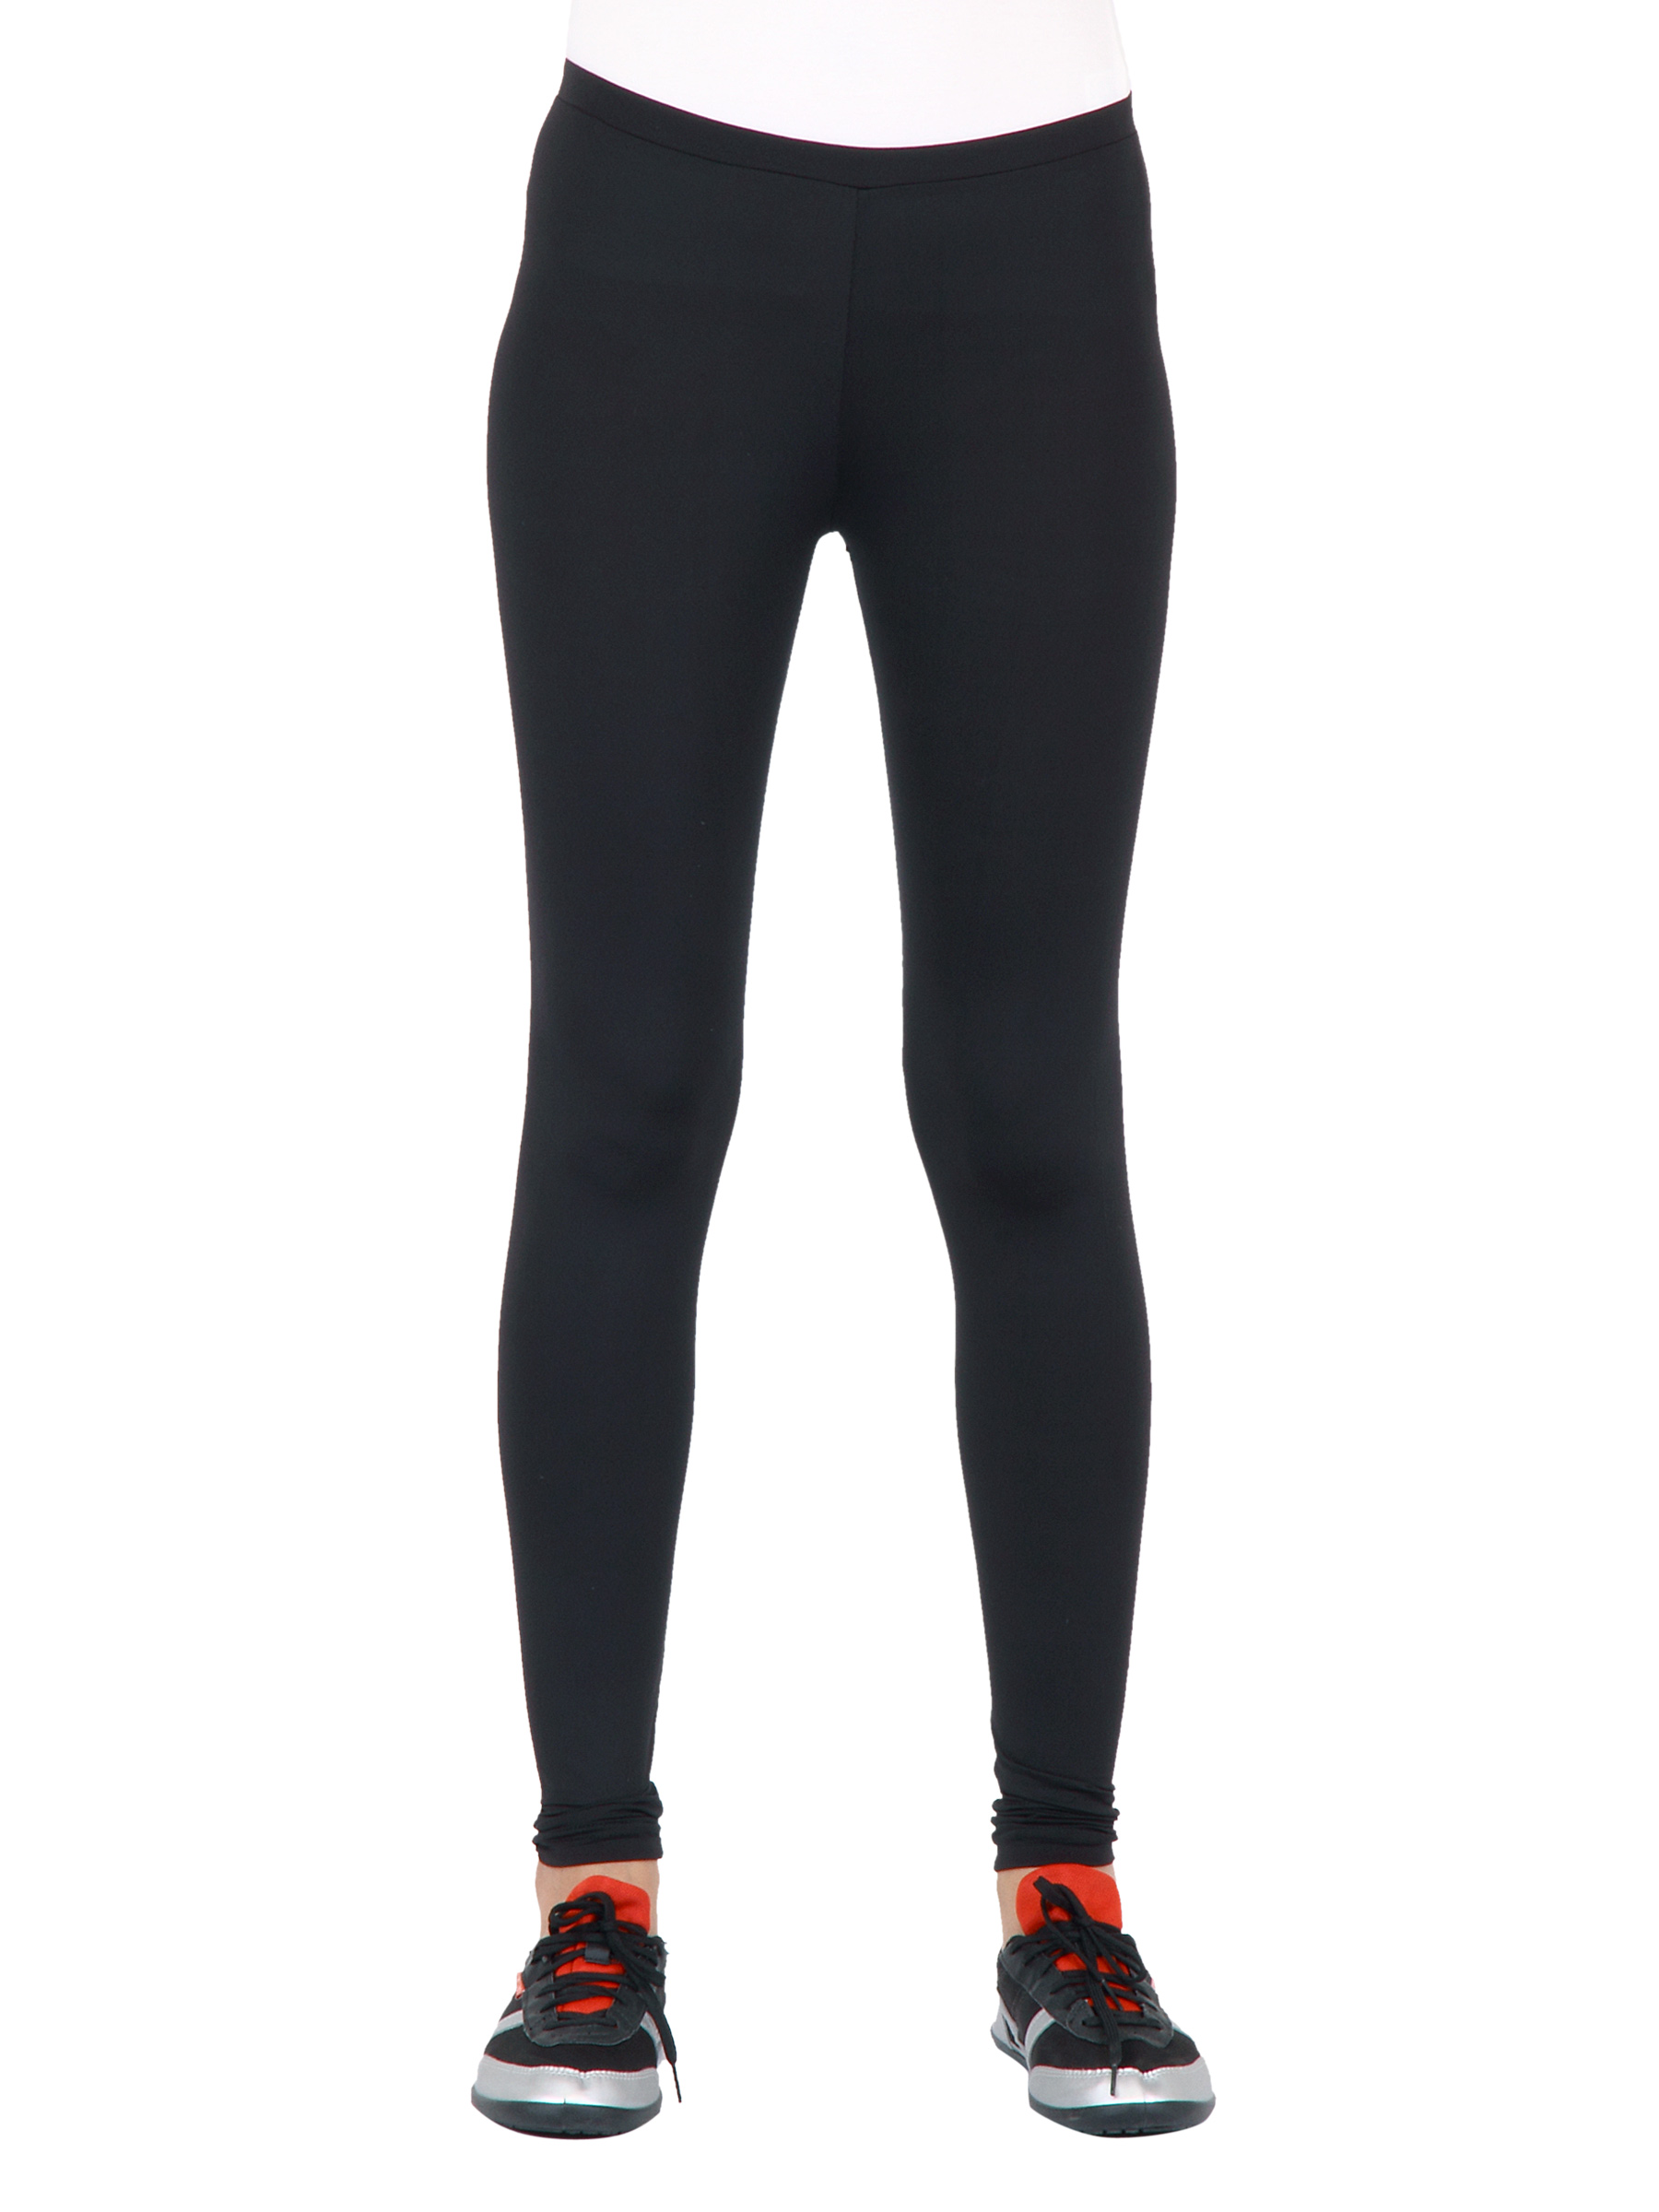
Scullers Women Solid Black Leggings
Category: Apparel / Bottomwear / Leggings
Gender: Women
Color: Black
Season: Fall 2011
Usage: Ethnic